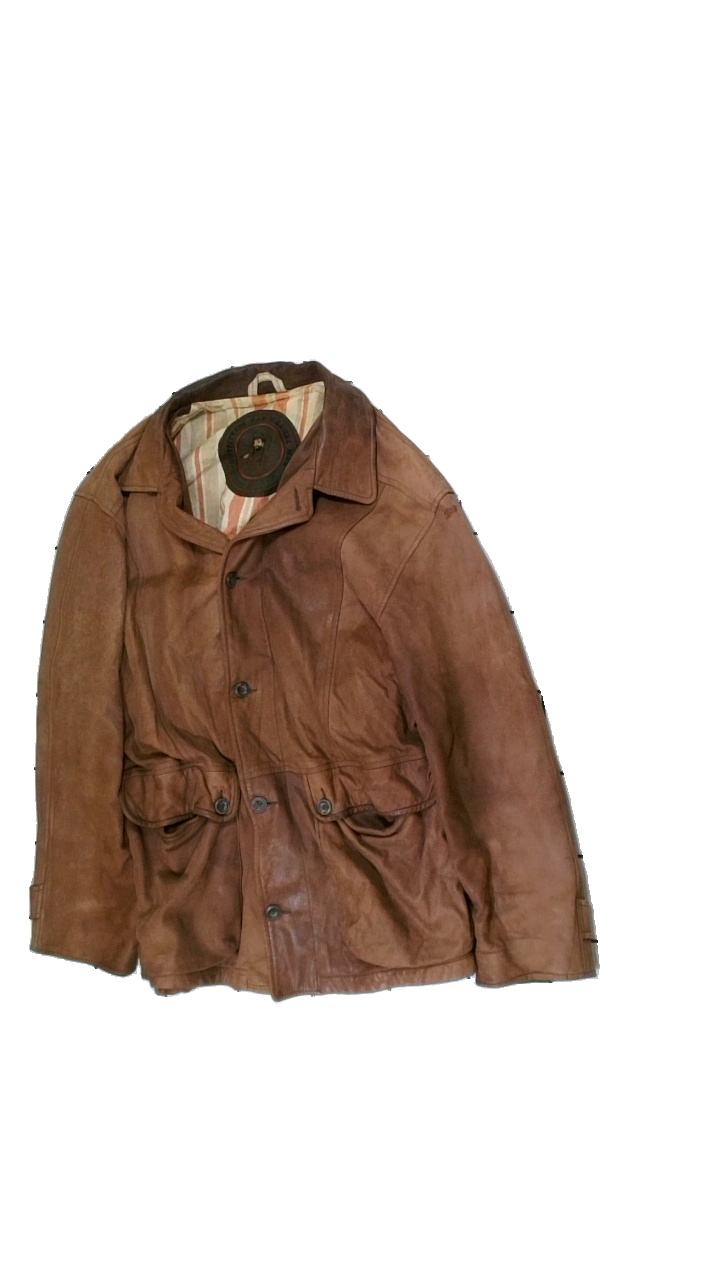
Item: Jacket (Unisex)
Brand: Big L
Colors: Brown
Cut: Regular
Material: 100% leather
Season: All
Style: Leather
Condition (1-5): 2
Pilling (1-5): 4
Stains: Major
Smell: Minor
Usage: Reuse
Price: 100-150